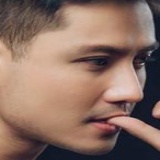
diễn viên Mạnh Quân